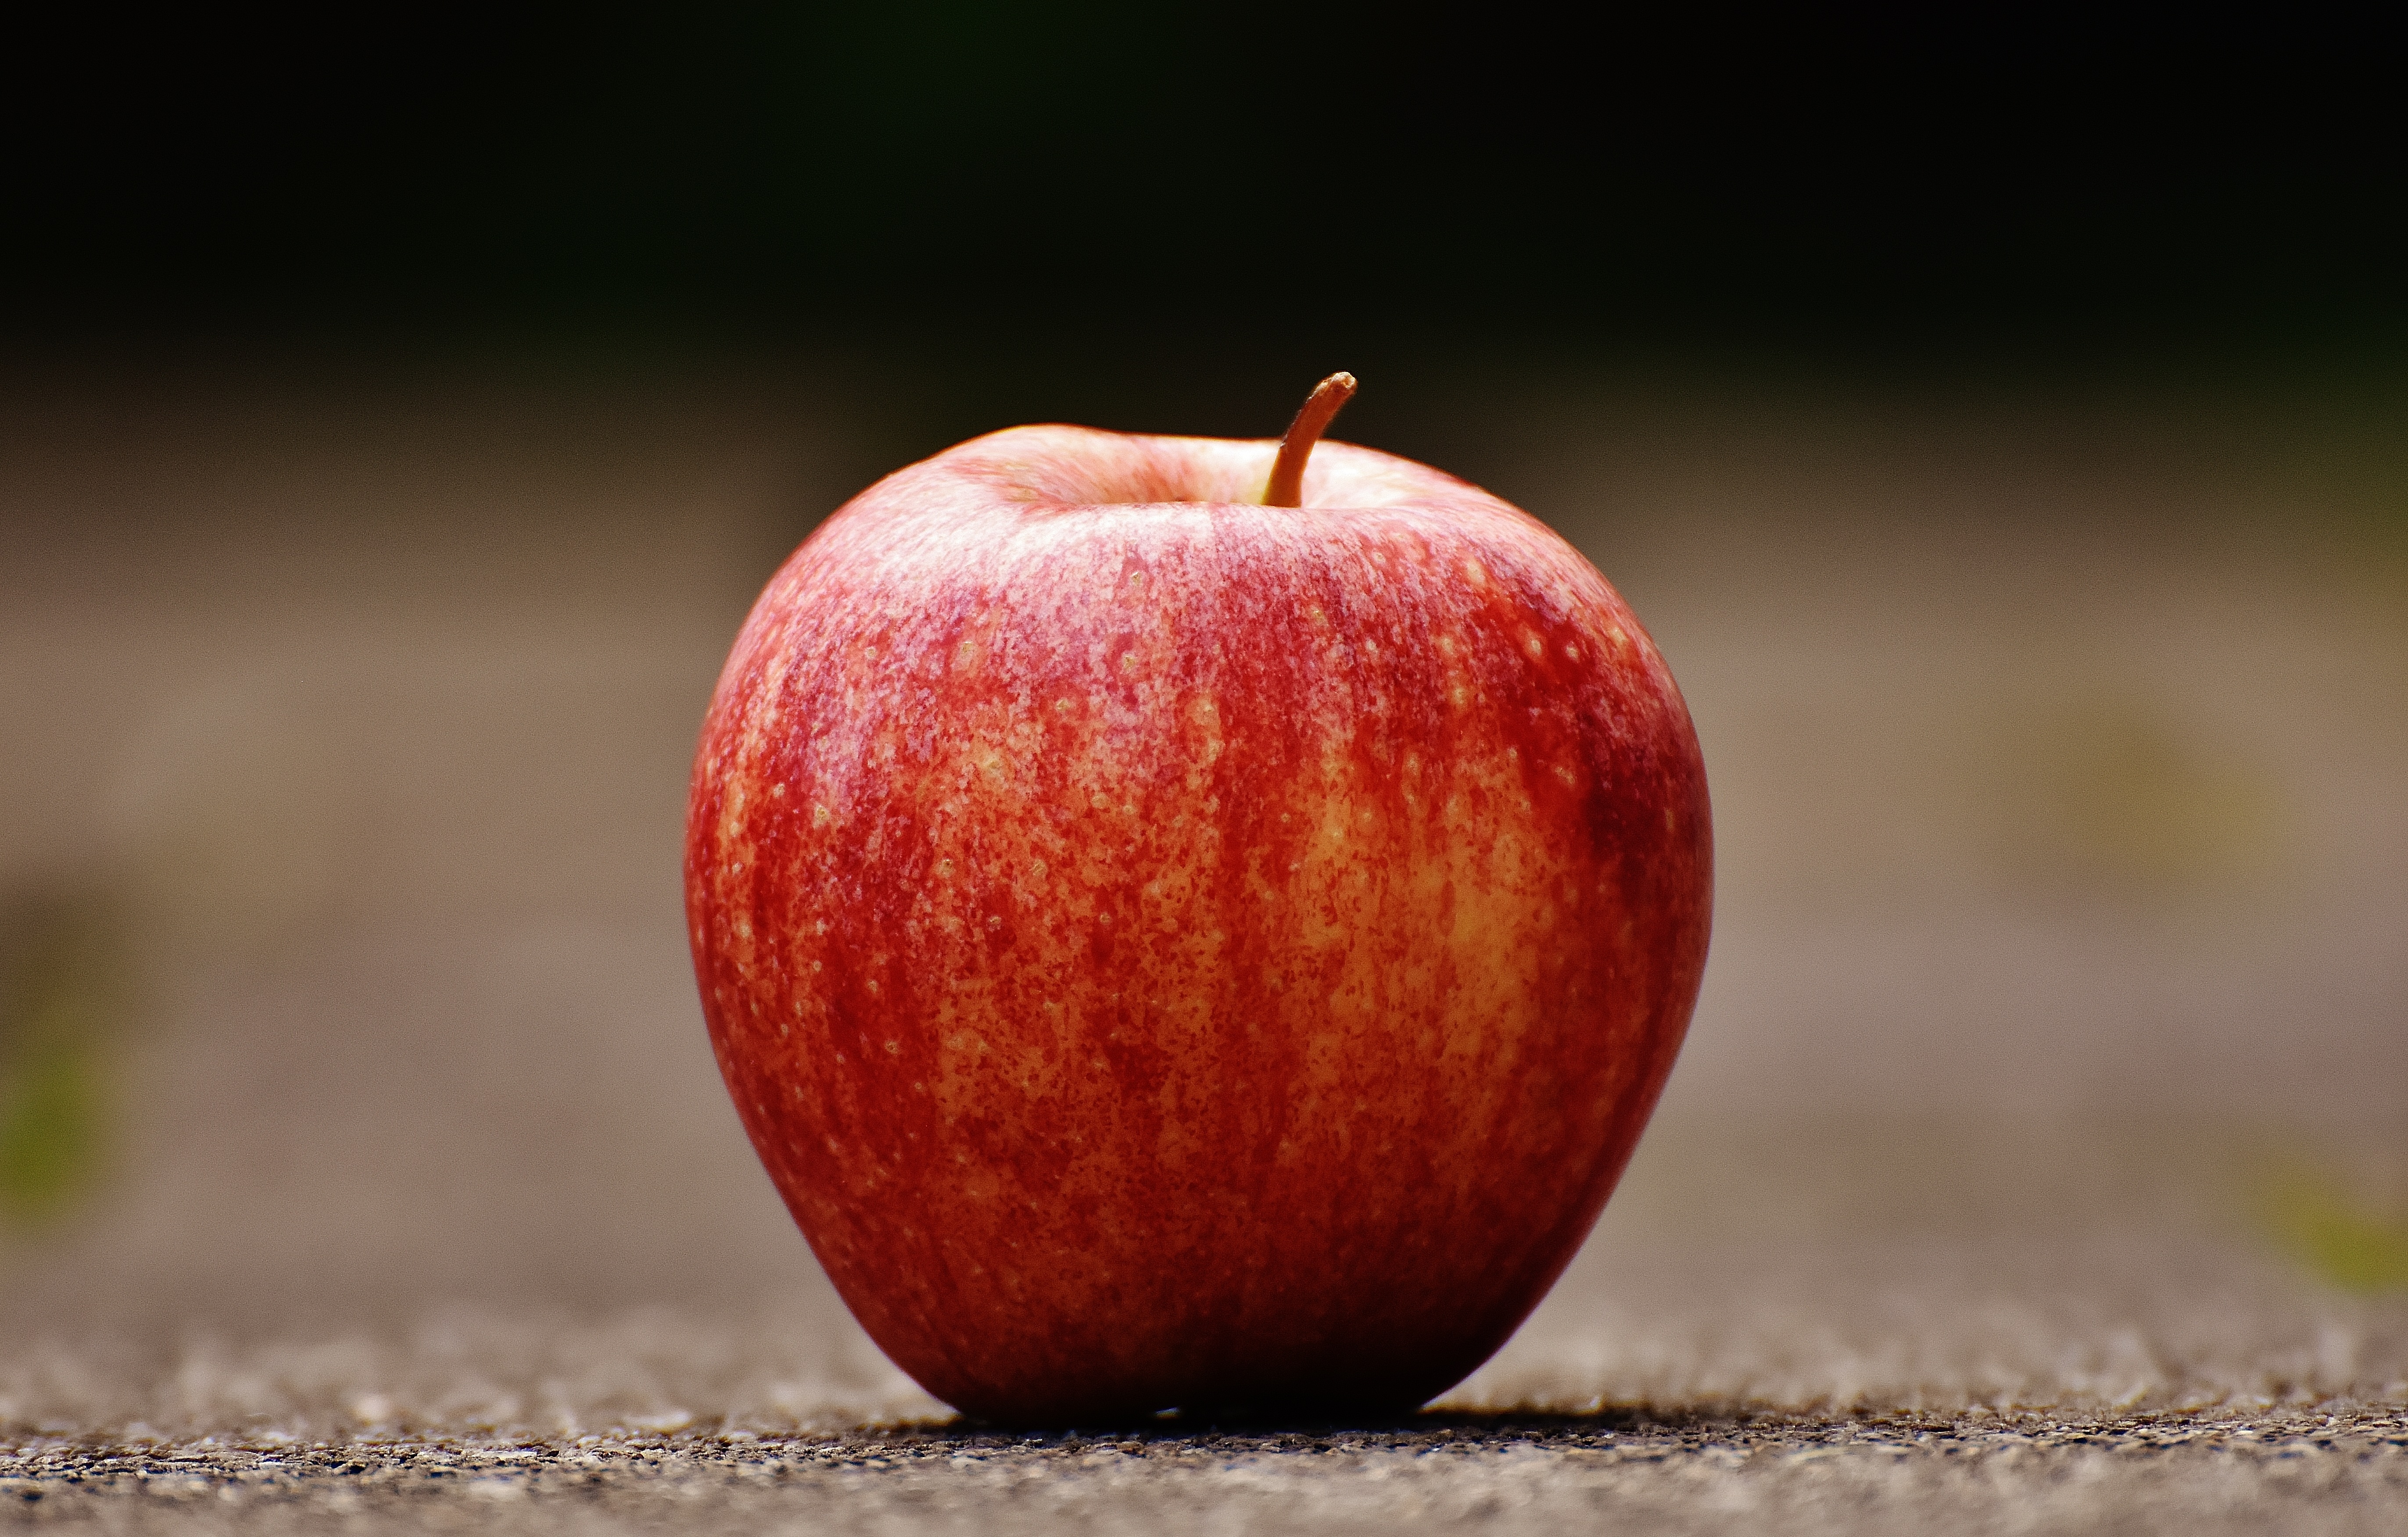
apple, nature, plant, photography, fruit, sweet, flower, ripe, food, red, produce, autumn, delicious, close up, red apple, fruits, vitamins, frisch, macro photography, flowering plant, rose family, still life photography, land plant, rose order